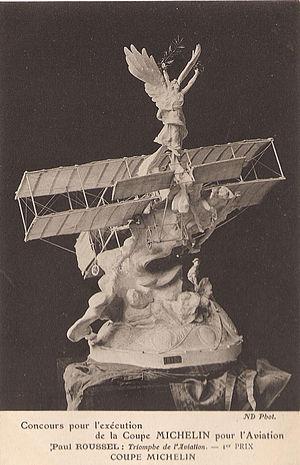
Coupe Michelin Internationale, le trophée
La Coupe Michelin Internationale est un trophée annuel qui récompense l'aviateur qui aura parcouru la plus grande distance sans contact avec le sol, d'abord d'une traite puis avec escales autorisées à partir de 1911. À partir de 1914, il s'agira d'effectuer le plus rapidement possible un circuit de 3 000 km.